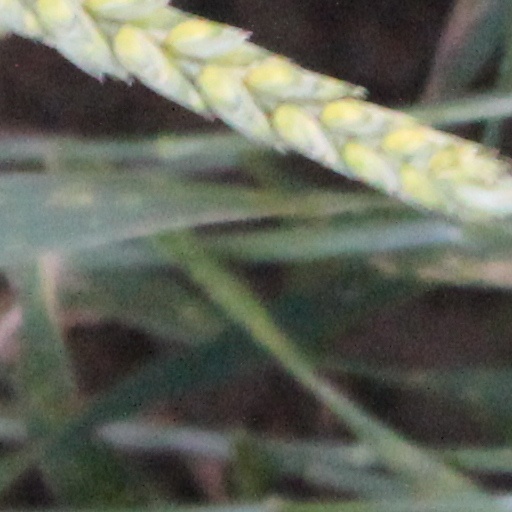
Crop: wheat